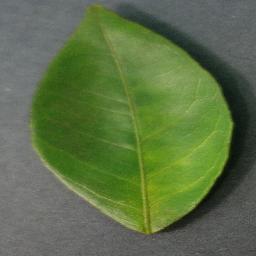
Label: Orange___Haunglongbing_(Citrus_greening)